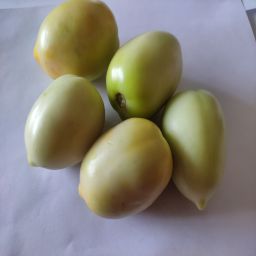
Crop: Tomato
Quality: Unripe